Dissidia Final Fantasy

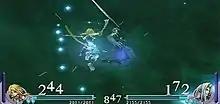
A fight from "Dissidia Final Fantasy" featuring Zidane Tribal and Sephiroth.

"Dissidia Final Fantasy"s genre has been described as "dramatic progressive action" and its graphics are in 3D. It has wireless one-on-one multiplayer and fights revolving around the use of individual special skills of characters to do damage to opponents. Players can customize their characters with equipment.